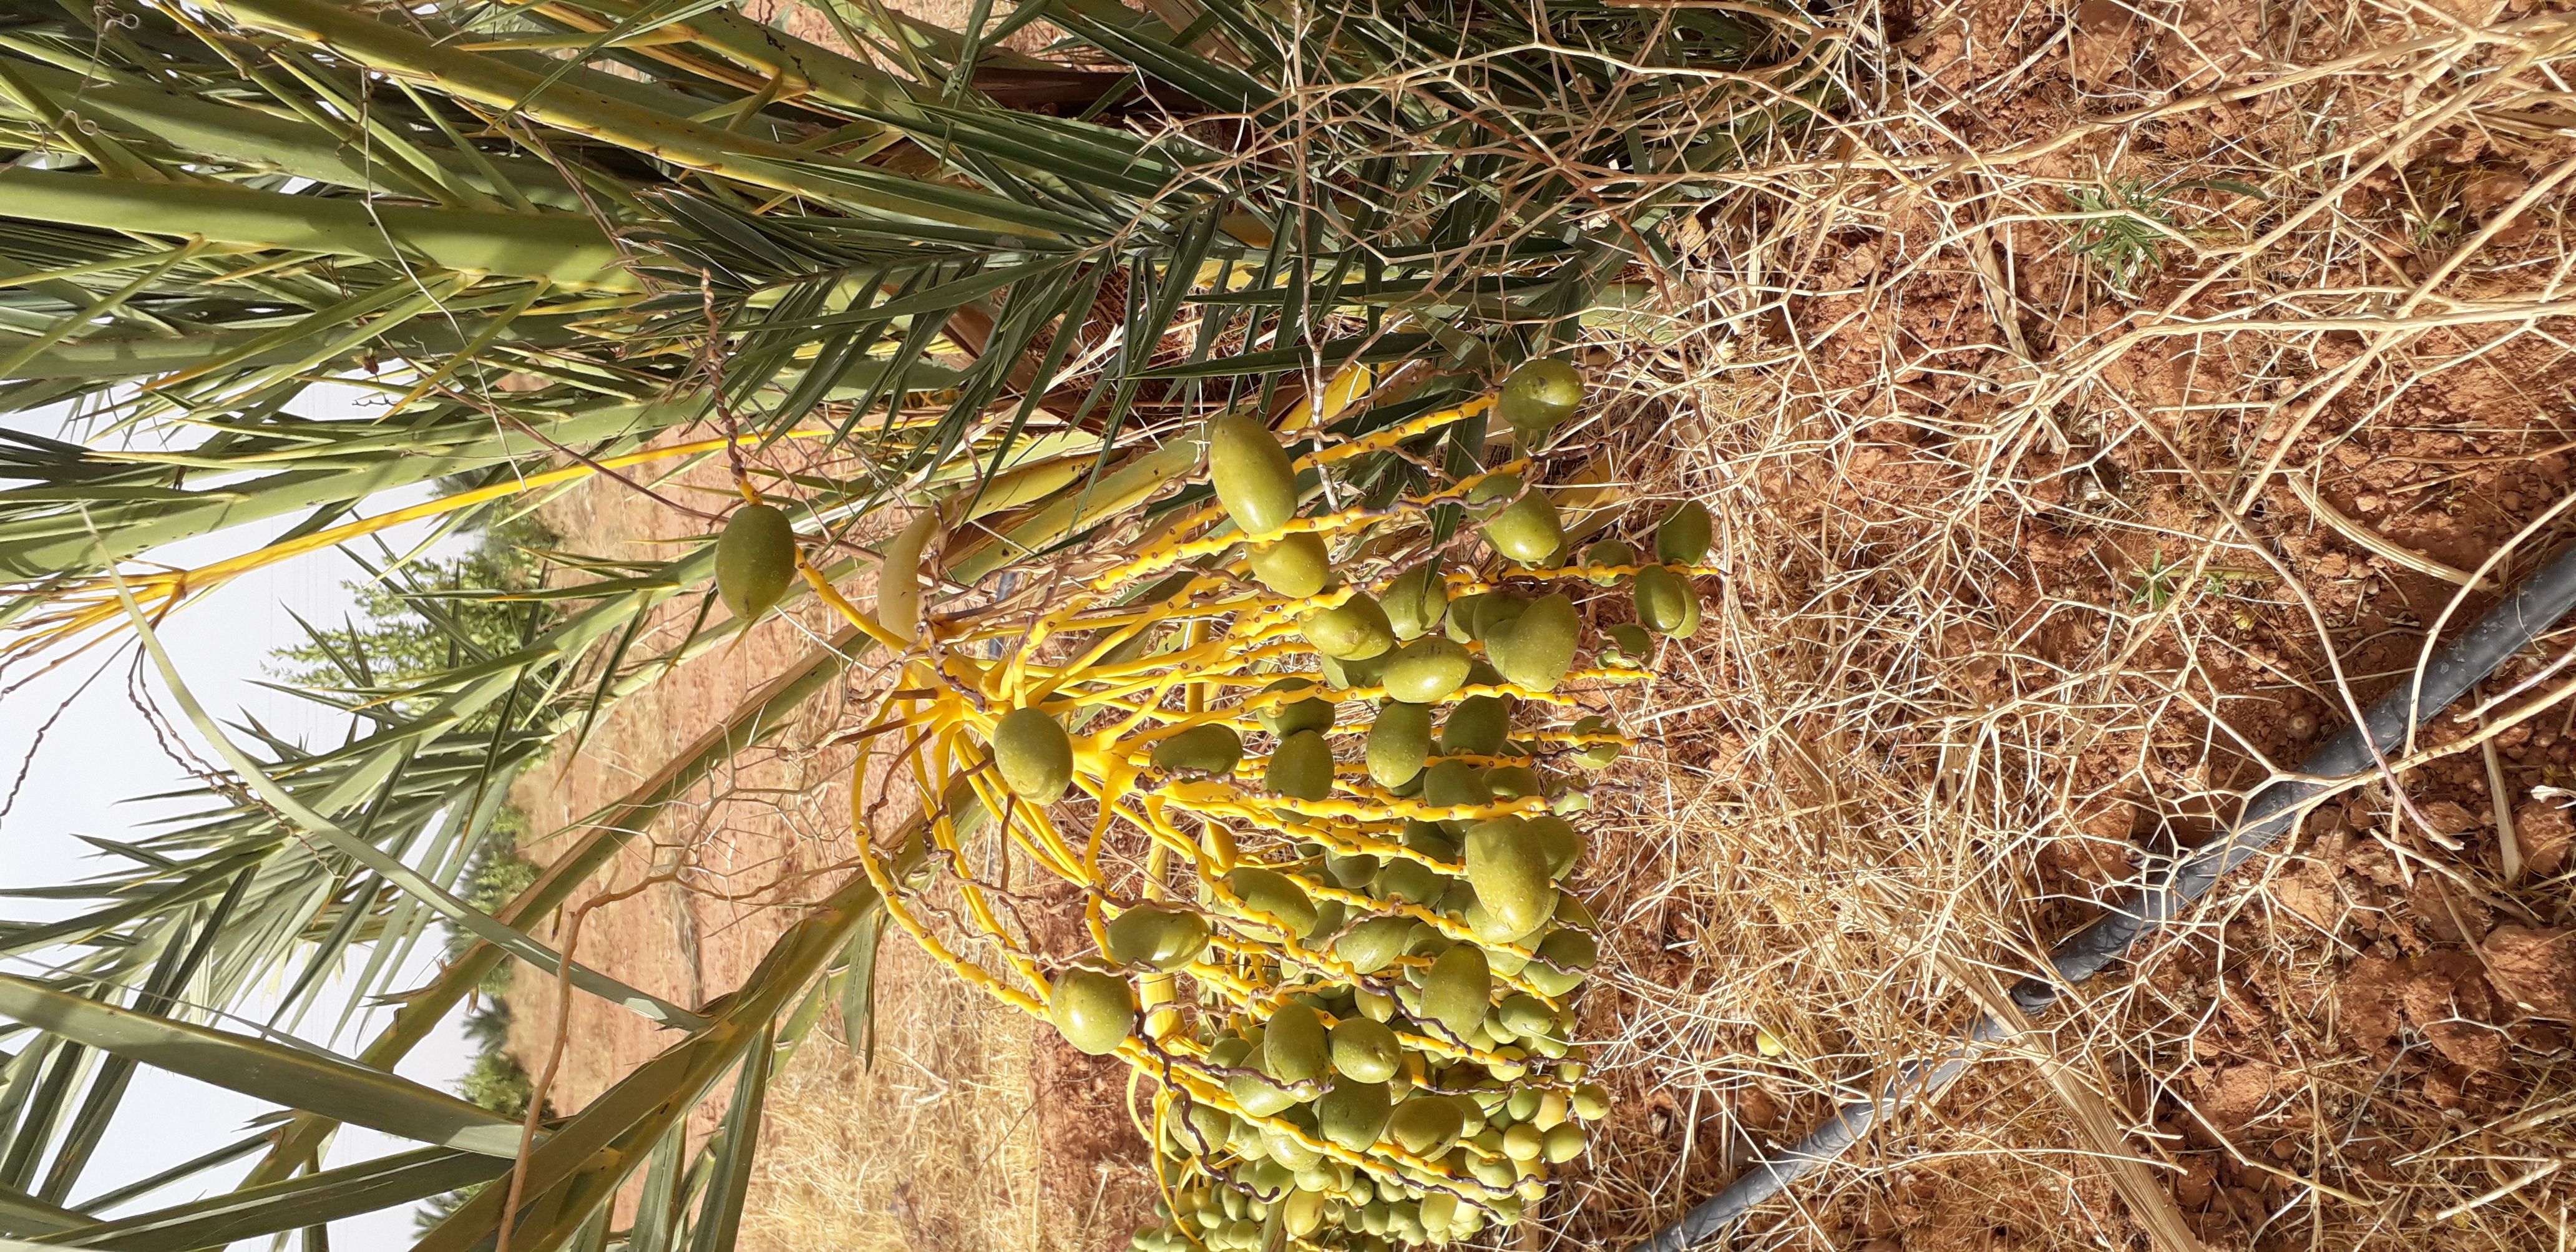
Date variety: kholt